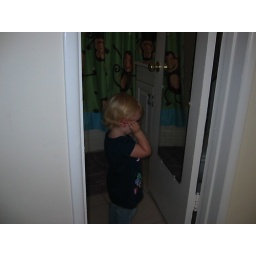
Running in to see if the girl in the mirror got sunglasss too